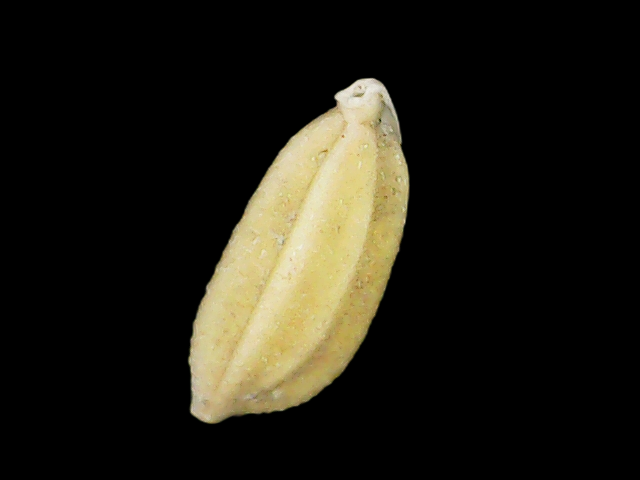
Rice variety: Bd33